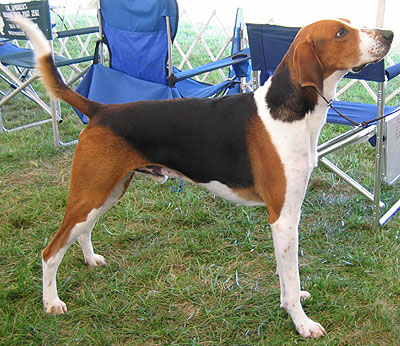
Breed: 223-n000074-English_foxhound